VII Constitutional Government of Timor-Leste

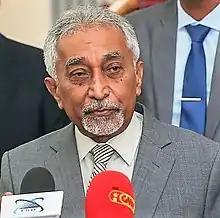
Prime Minister Mari Alkatiri

The VII Constitutional Government was the seventh Constitutional Government (administration or cabinet) under the Constitution of Timor-Leste. Formed on 15 September 2017, it was led by the country's second Prime Minister, Mari Alkatiri, and was replaced by the VIII Constitutional Government on 22 June 2018.